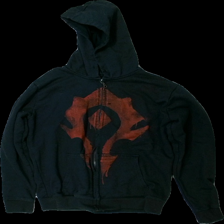
View: front
Type: Hoodie
Category: Men
Brand: Not in the list
Brand text on label: blizzard
Colors: Black, Red, Green
Material: 50% polyester 50% cotton
Pattern: Other
Cut: Regular
Season: All
Damage location: middle center
Damage 2 location: middle right
Price range: <50
Recommended usage: Export
Description: svart hoodie med dragkedja och symbol på, mycket nopprig